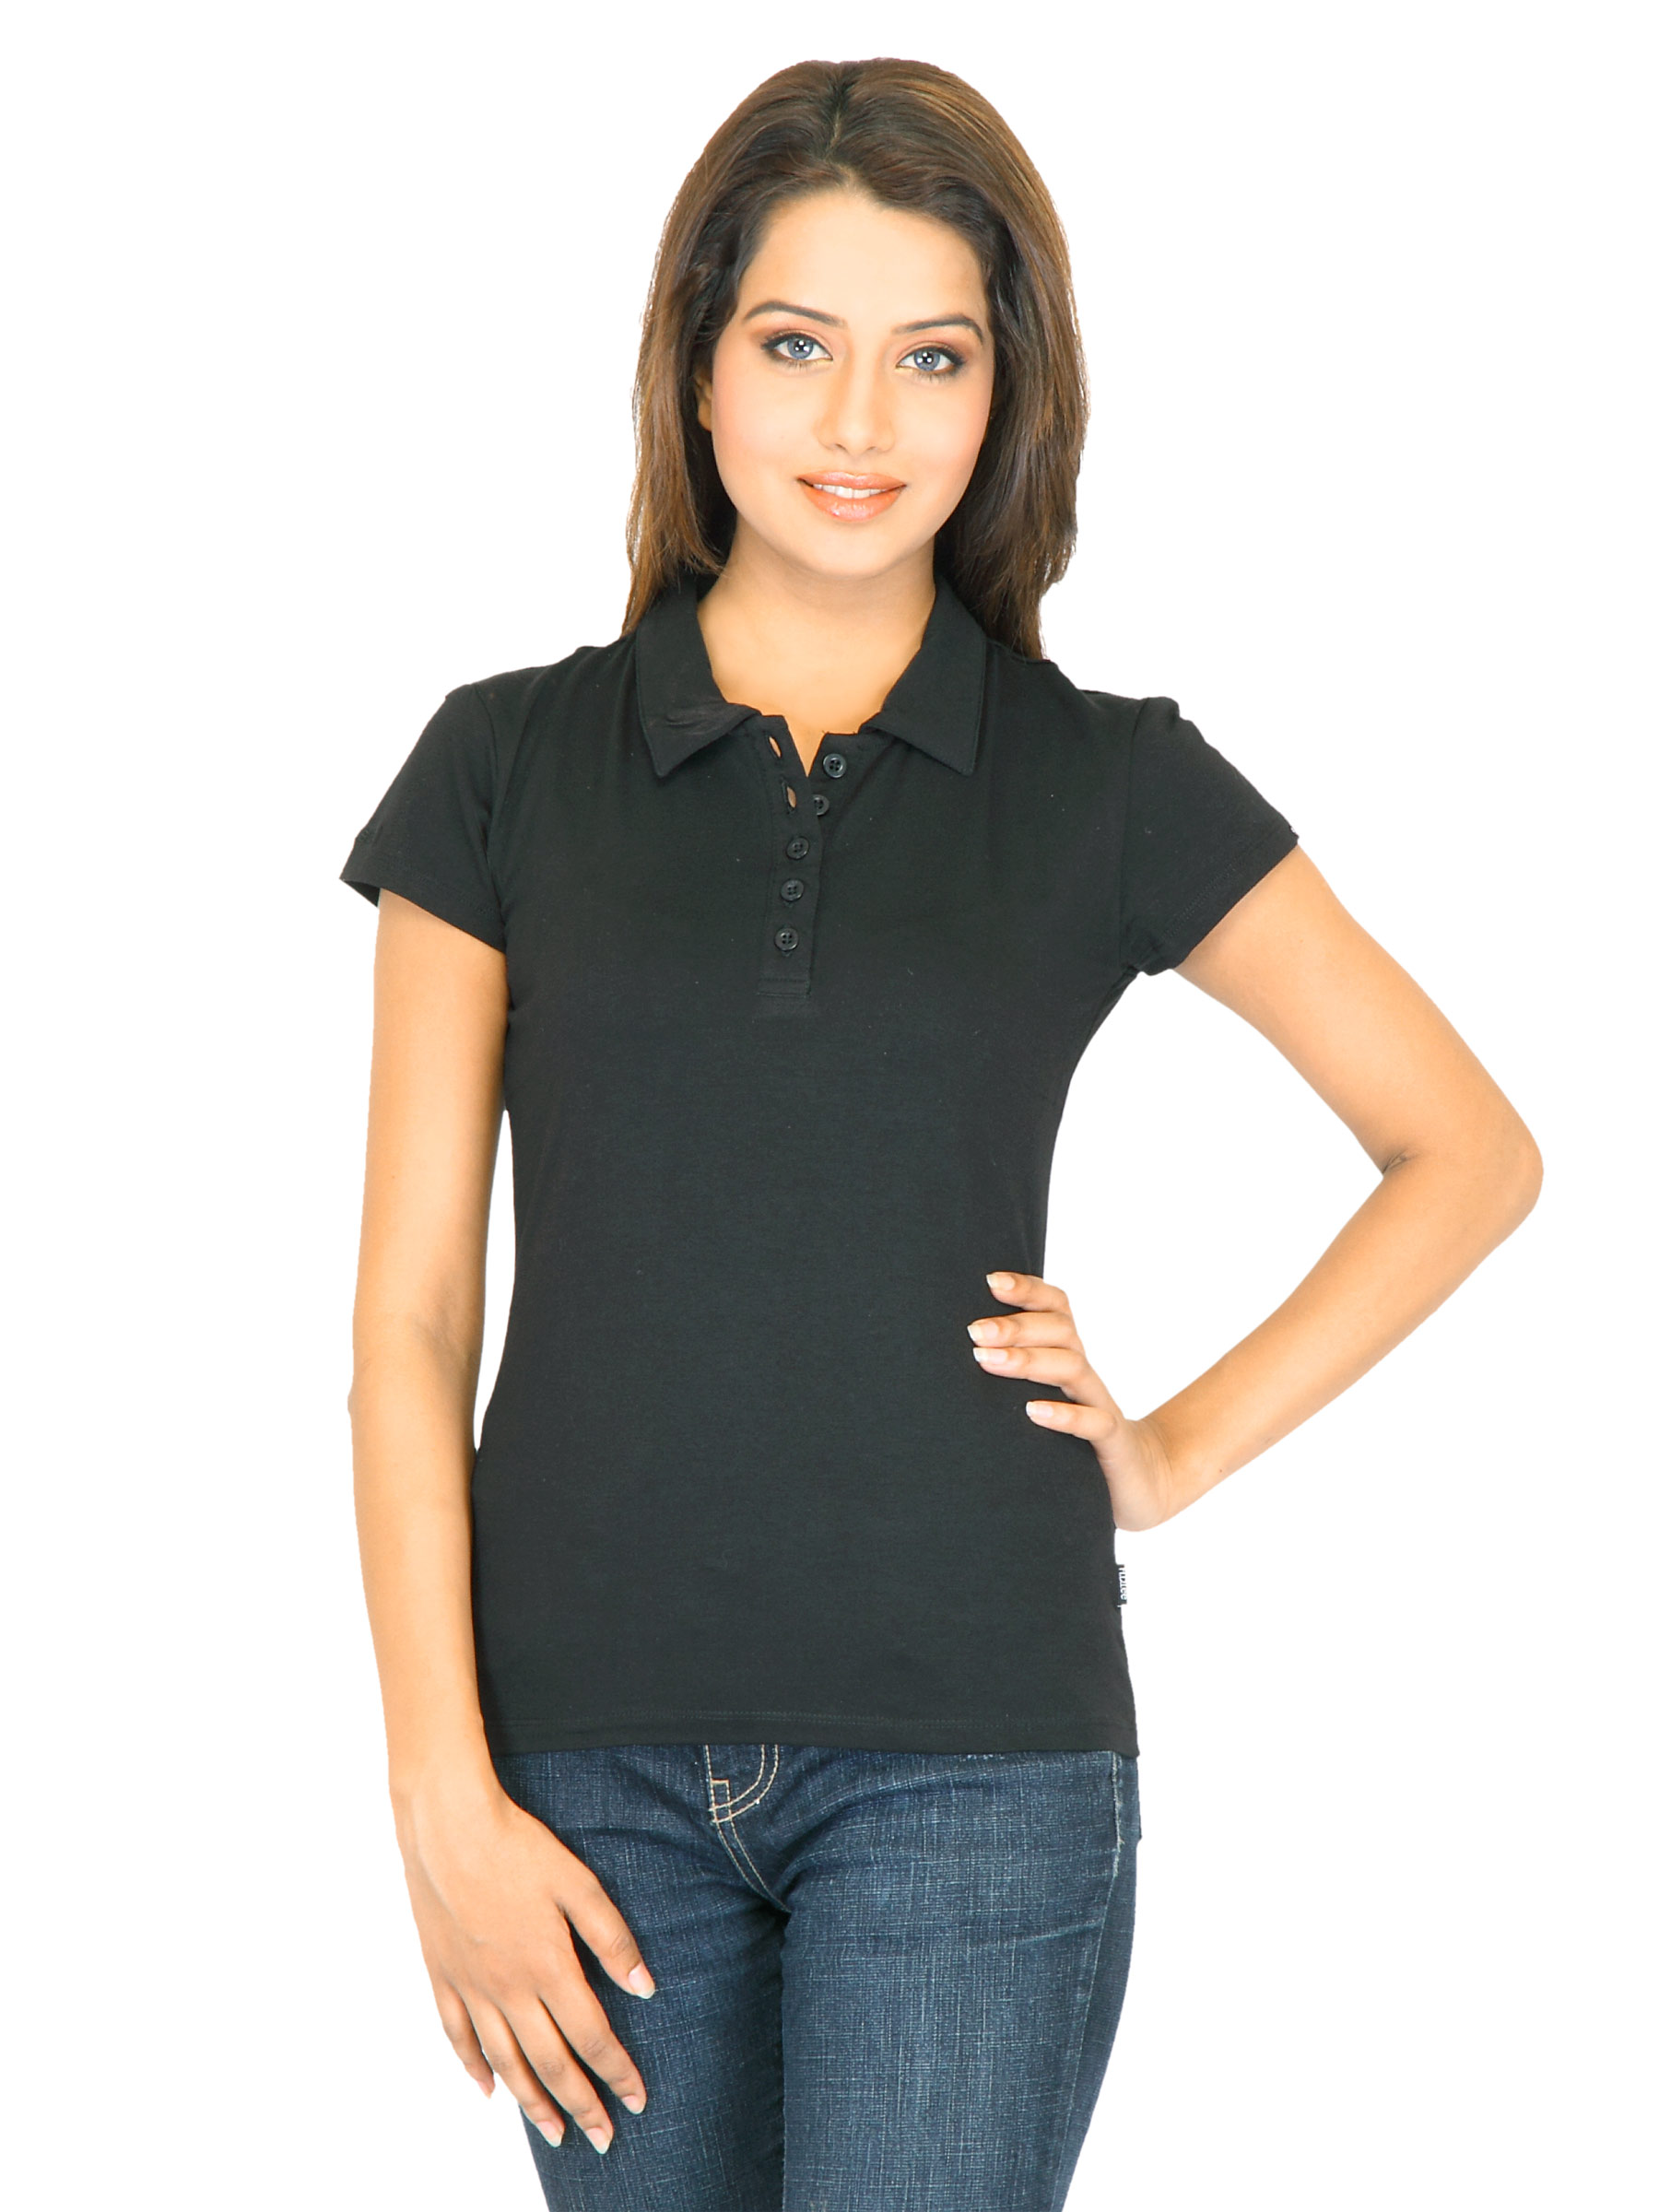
Lee Women Solid Black Tshirts
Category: Apparel / Topwear / Tshirts
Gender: Women
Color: Black
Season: Summer 2011
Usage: Casual